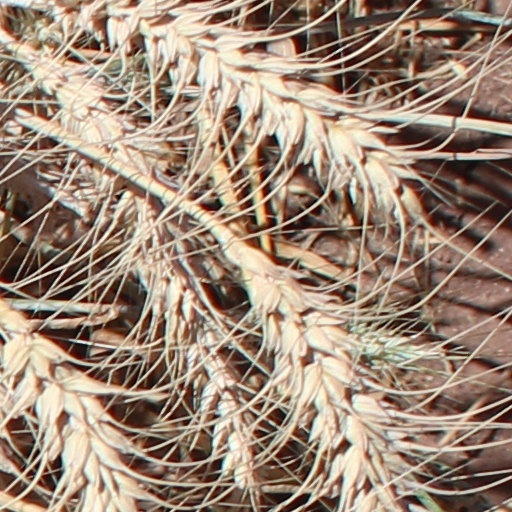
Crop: wheat